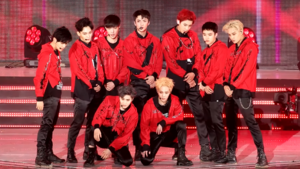
EXO est un groupe sud-coréano-chinois formé en 2011 et produit par le label SM Entertainment.
Monster est un single du boys band sud-coréano-chinois EXO, sorti le 9 juin 2016 en coréen et en mandarin, issu de leur troisième album EX'ACT.